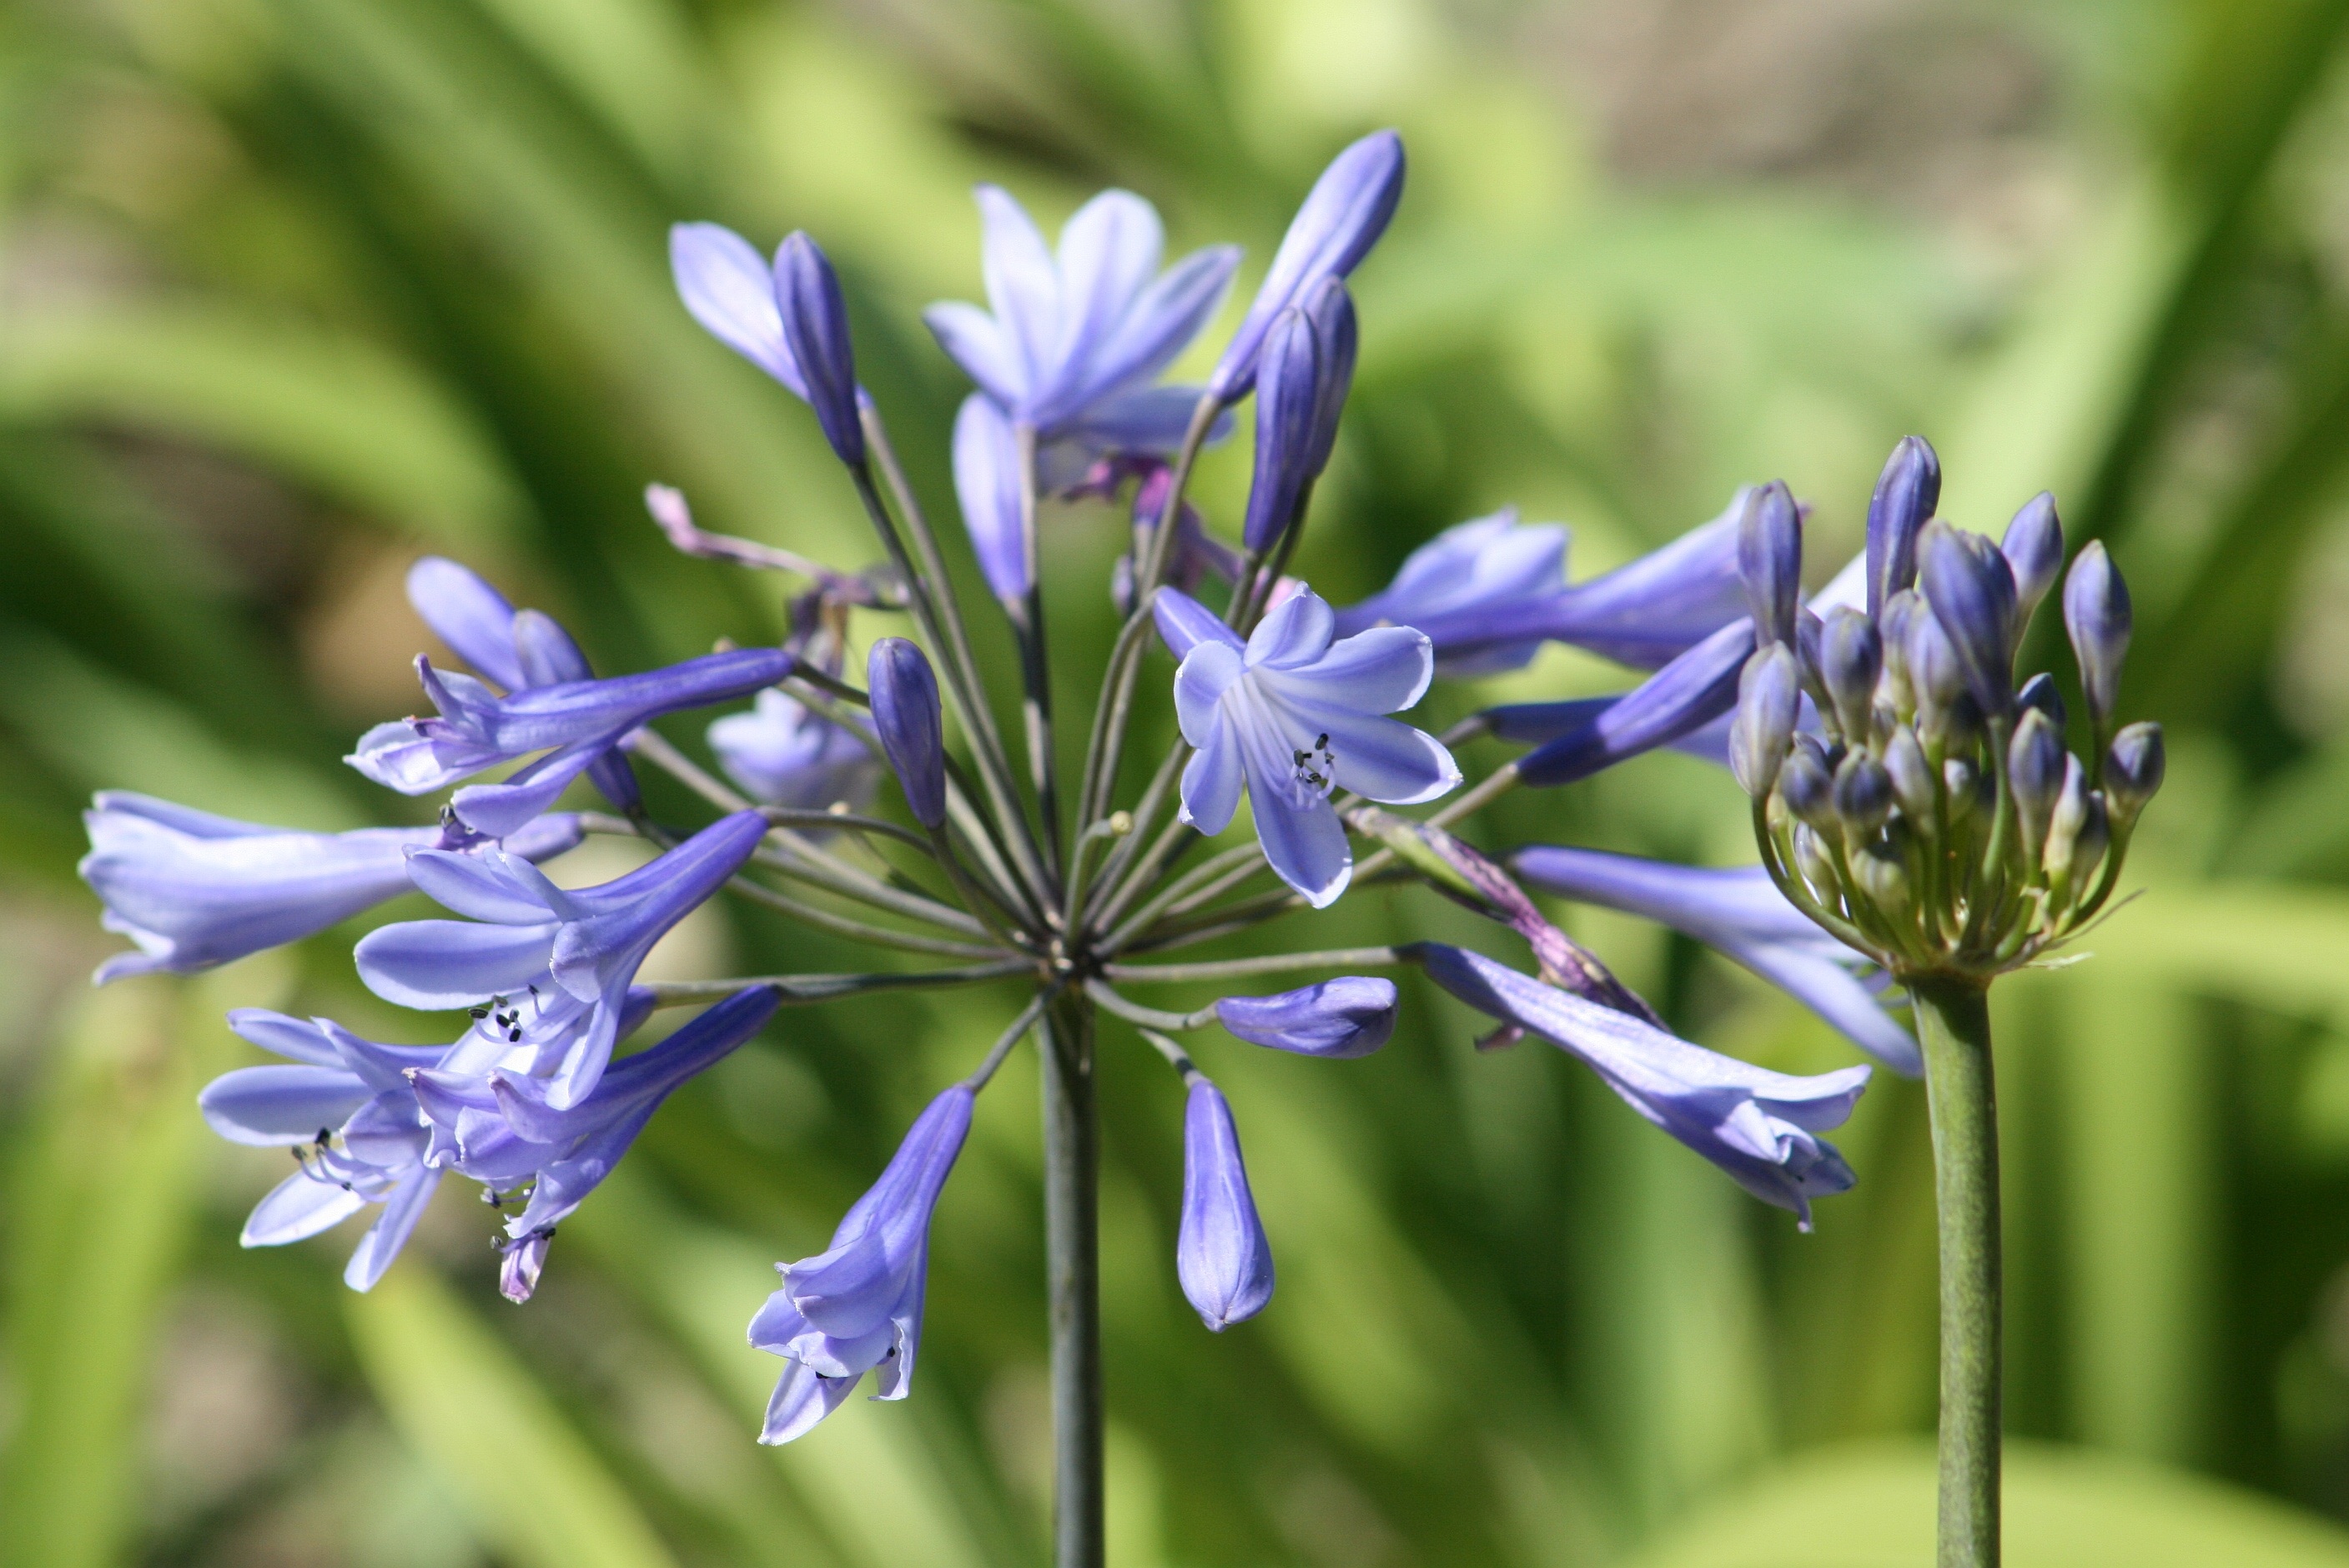
nature, plant, meadow, flower, food, herb, produce, vegetable, botany, garden, flora, wildflower, flowers, agapanthus, scilla, flowering plant, land plant, india hyacinth